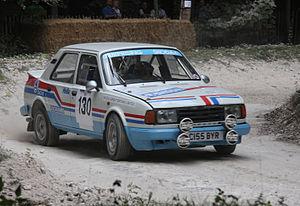
La Škoda 130 RS est le modèle du constructeur tchèque Škoda ayant obtenu le plus de succès en rallye automobile, avant son rachat par Volkswagen en 1991.
Le Groupe B est la catégorie relative aux voitures de sport modifiées et produites à 200 exemplaires, dans le règlement de la FIA. Cette catégorie est créée en 1982 pour remplacer les anciennes catégories Groupe 4 et Groupe 5.